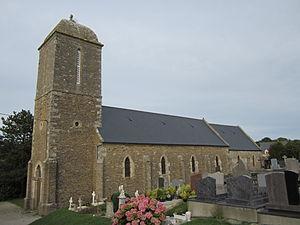
Église Saint-Martin de fr:Baubigny_(Manche)
Baubigny est une commune française, située sur la Côte des Isles dans le département de la Manche en région Normandie, peuplée de 145 habitants.